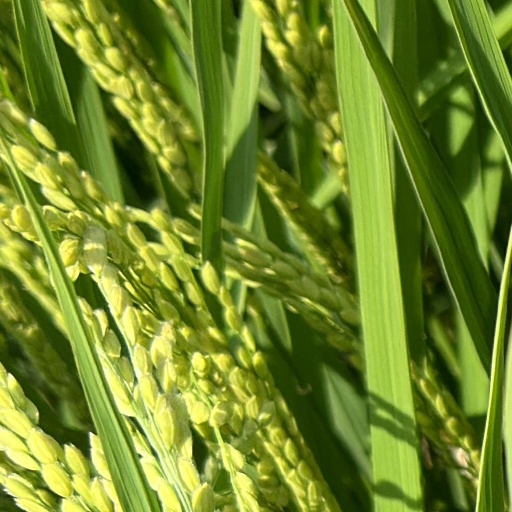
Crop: rice